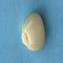
Maize quality: Good